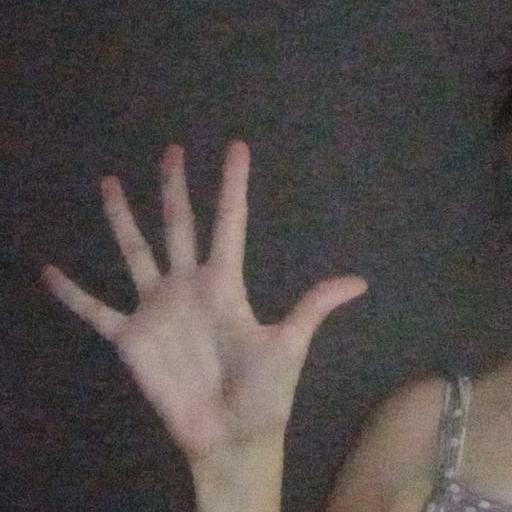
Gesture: palm